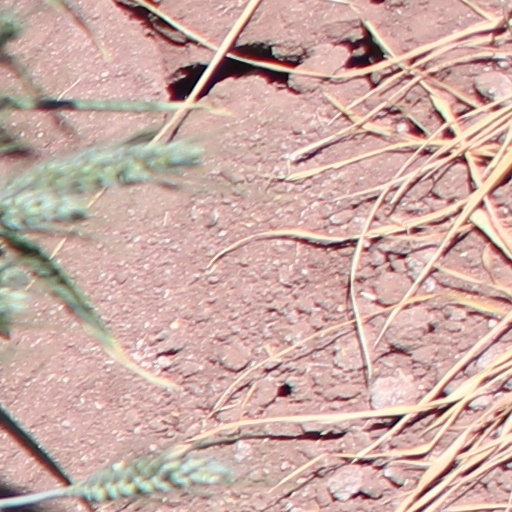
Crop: wheat